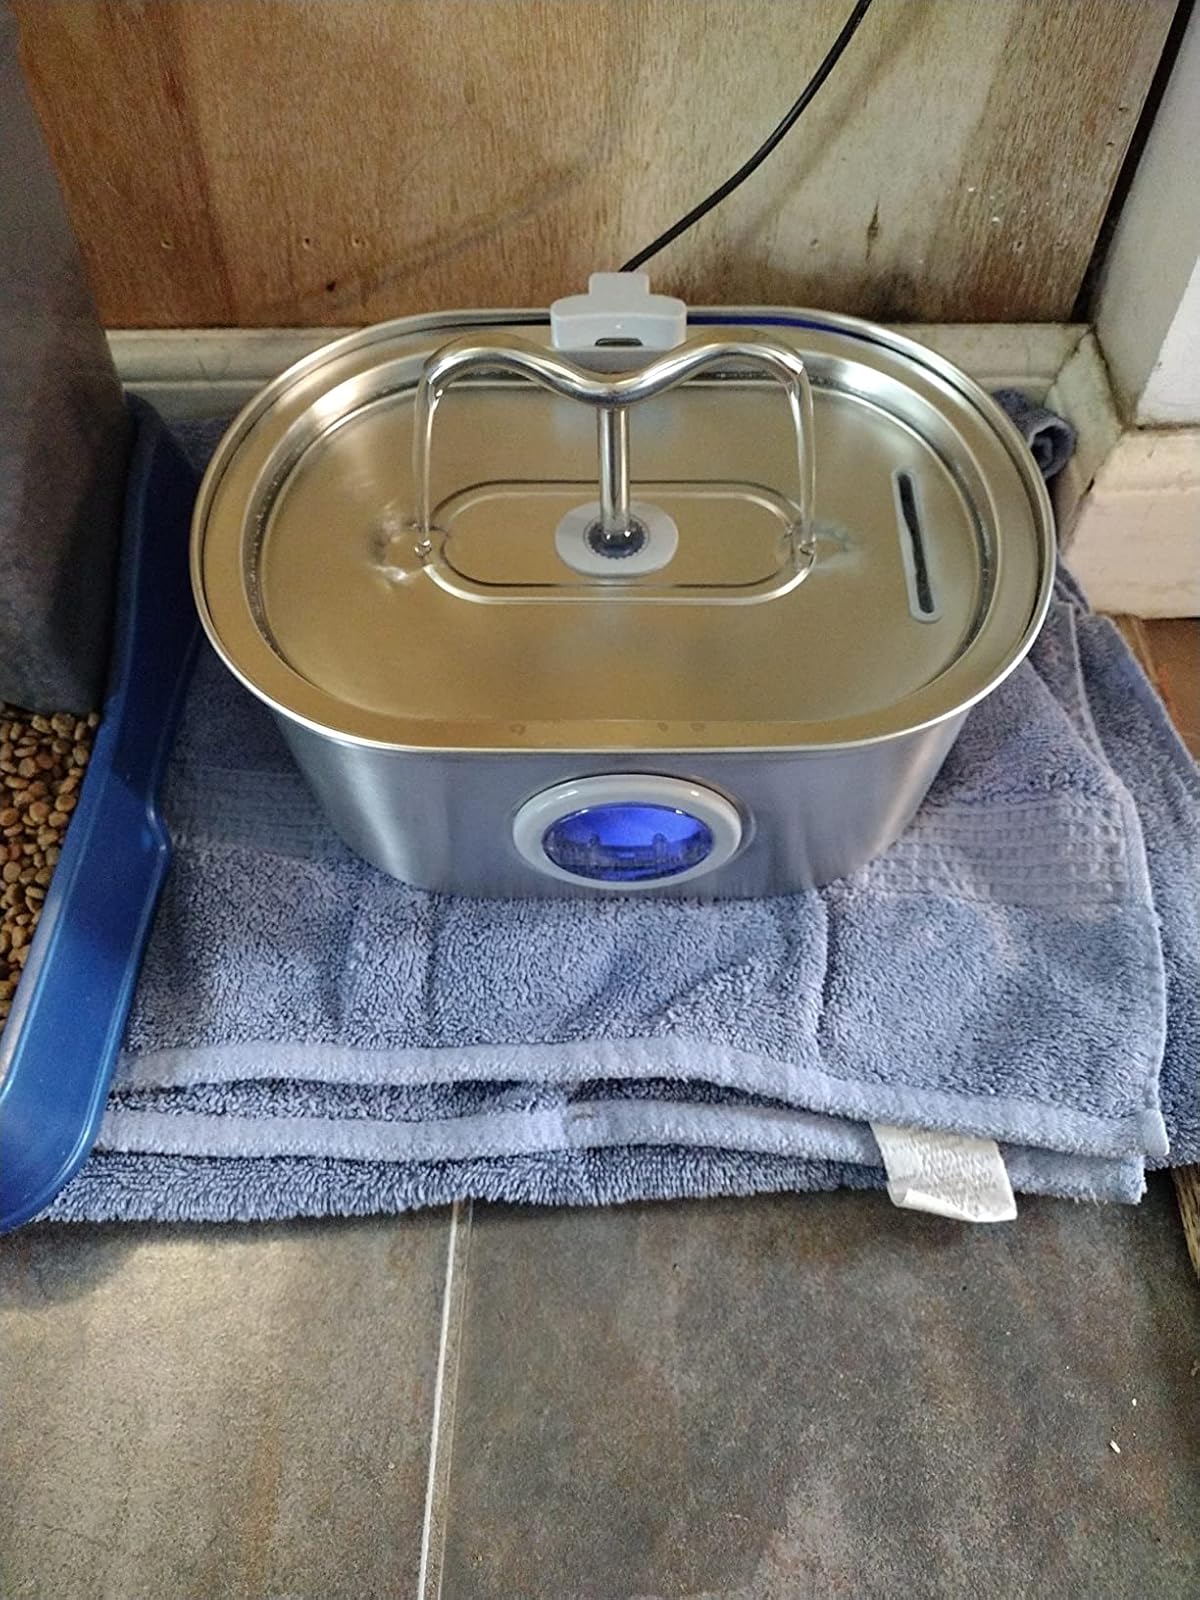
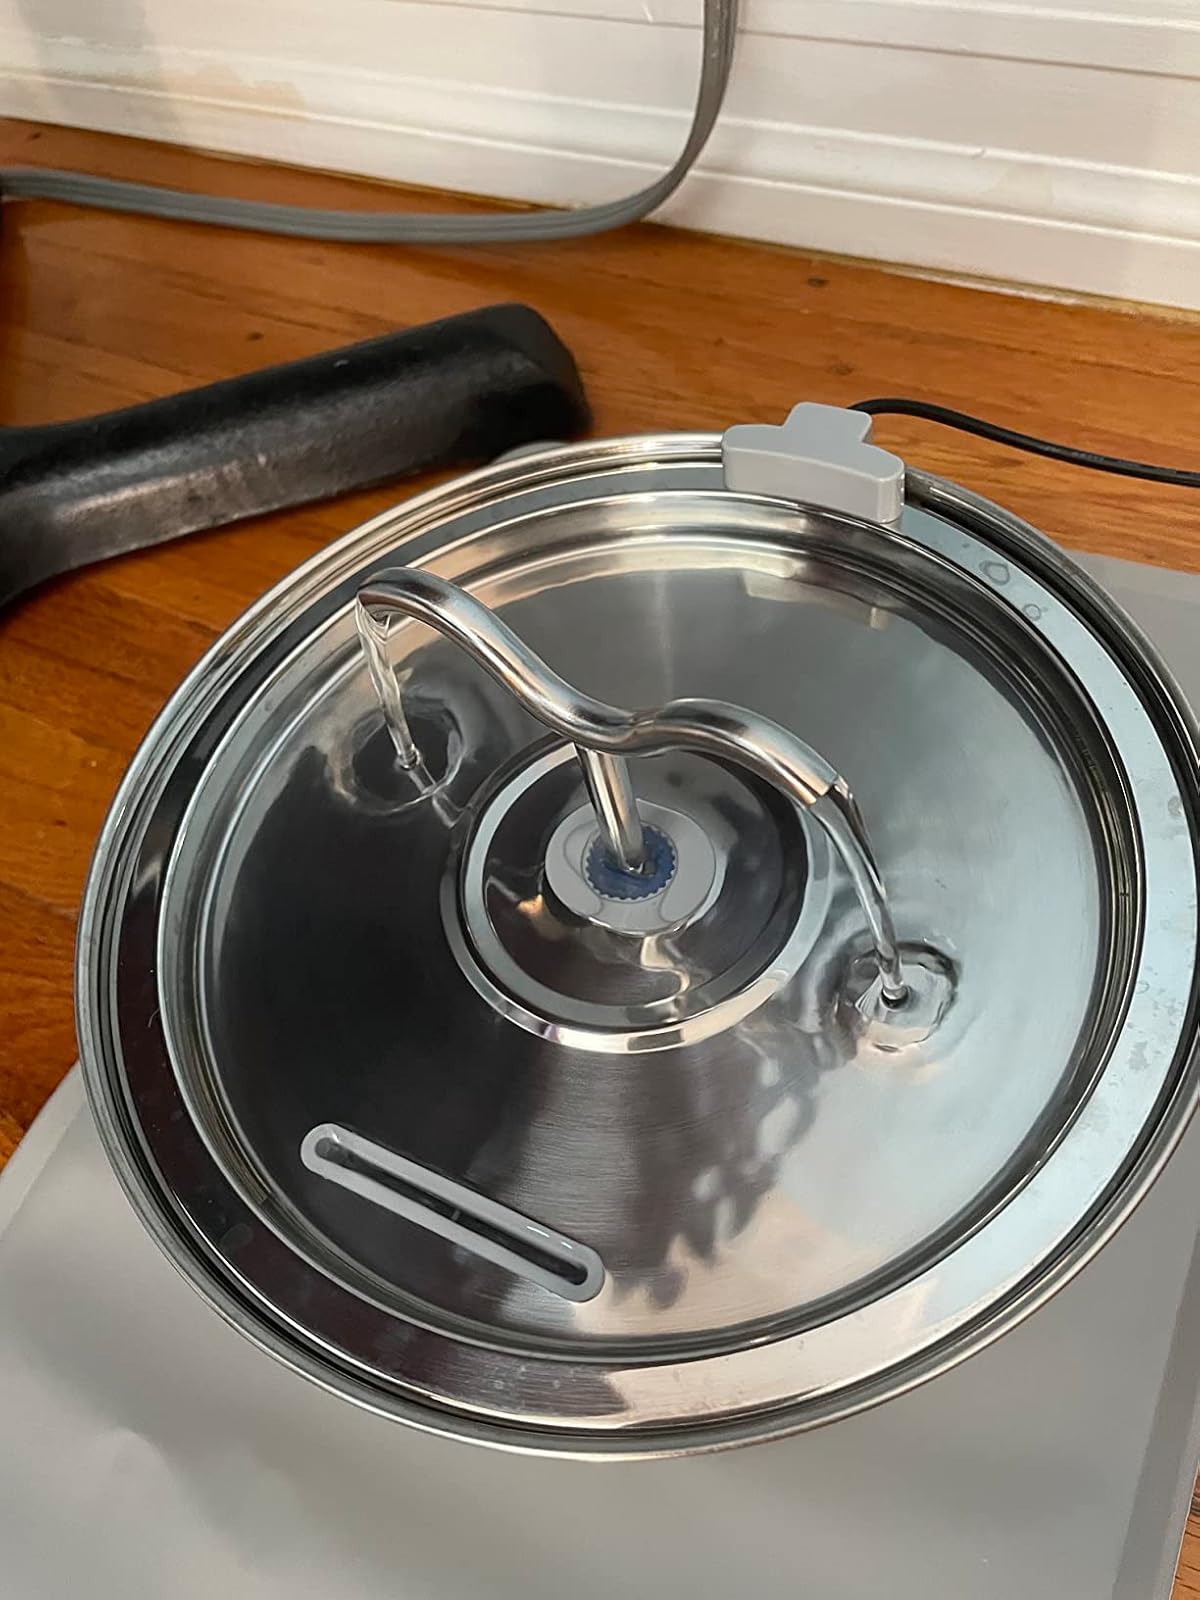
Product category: items_bowl
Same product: no